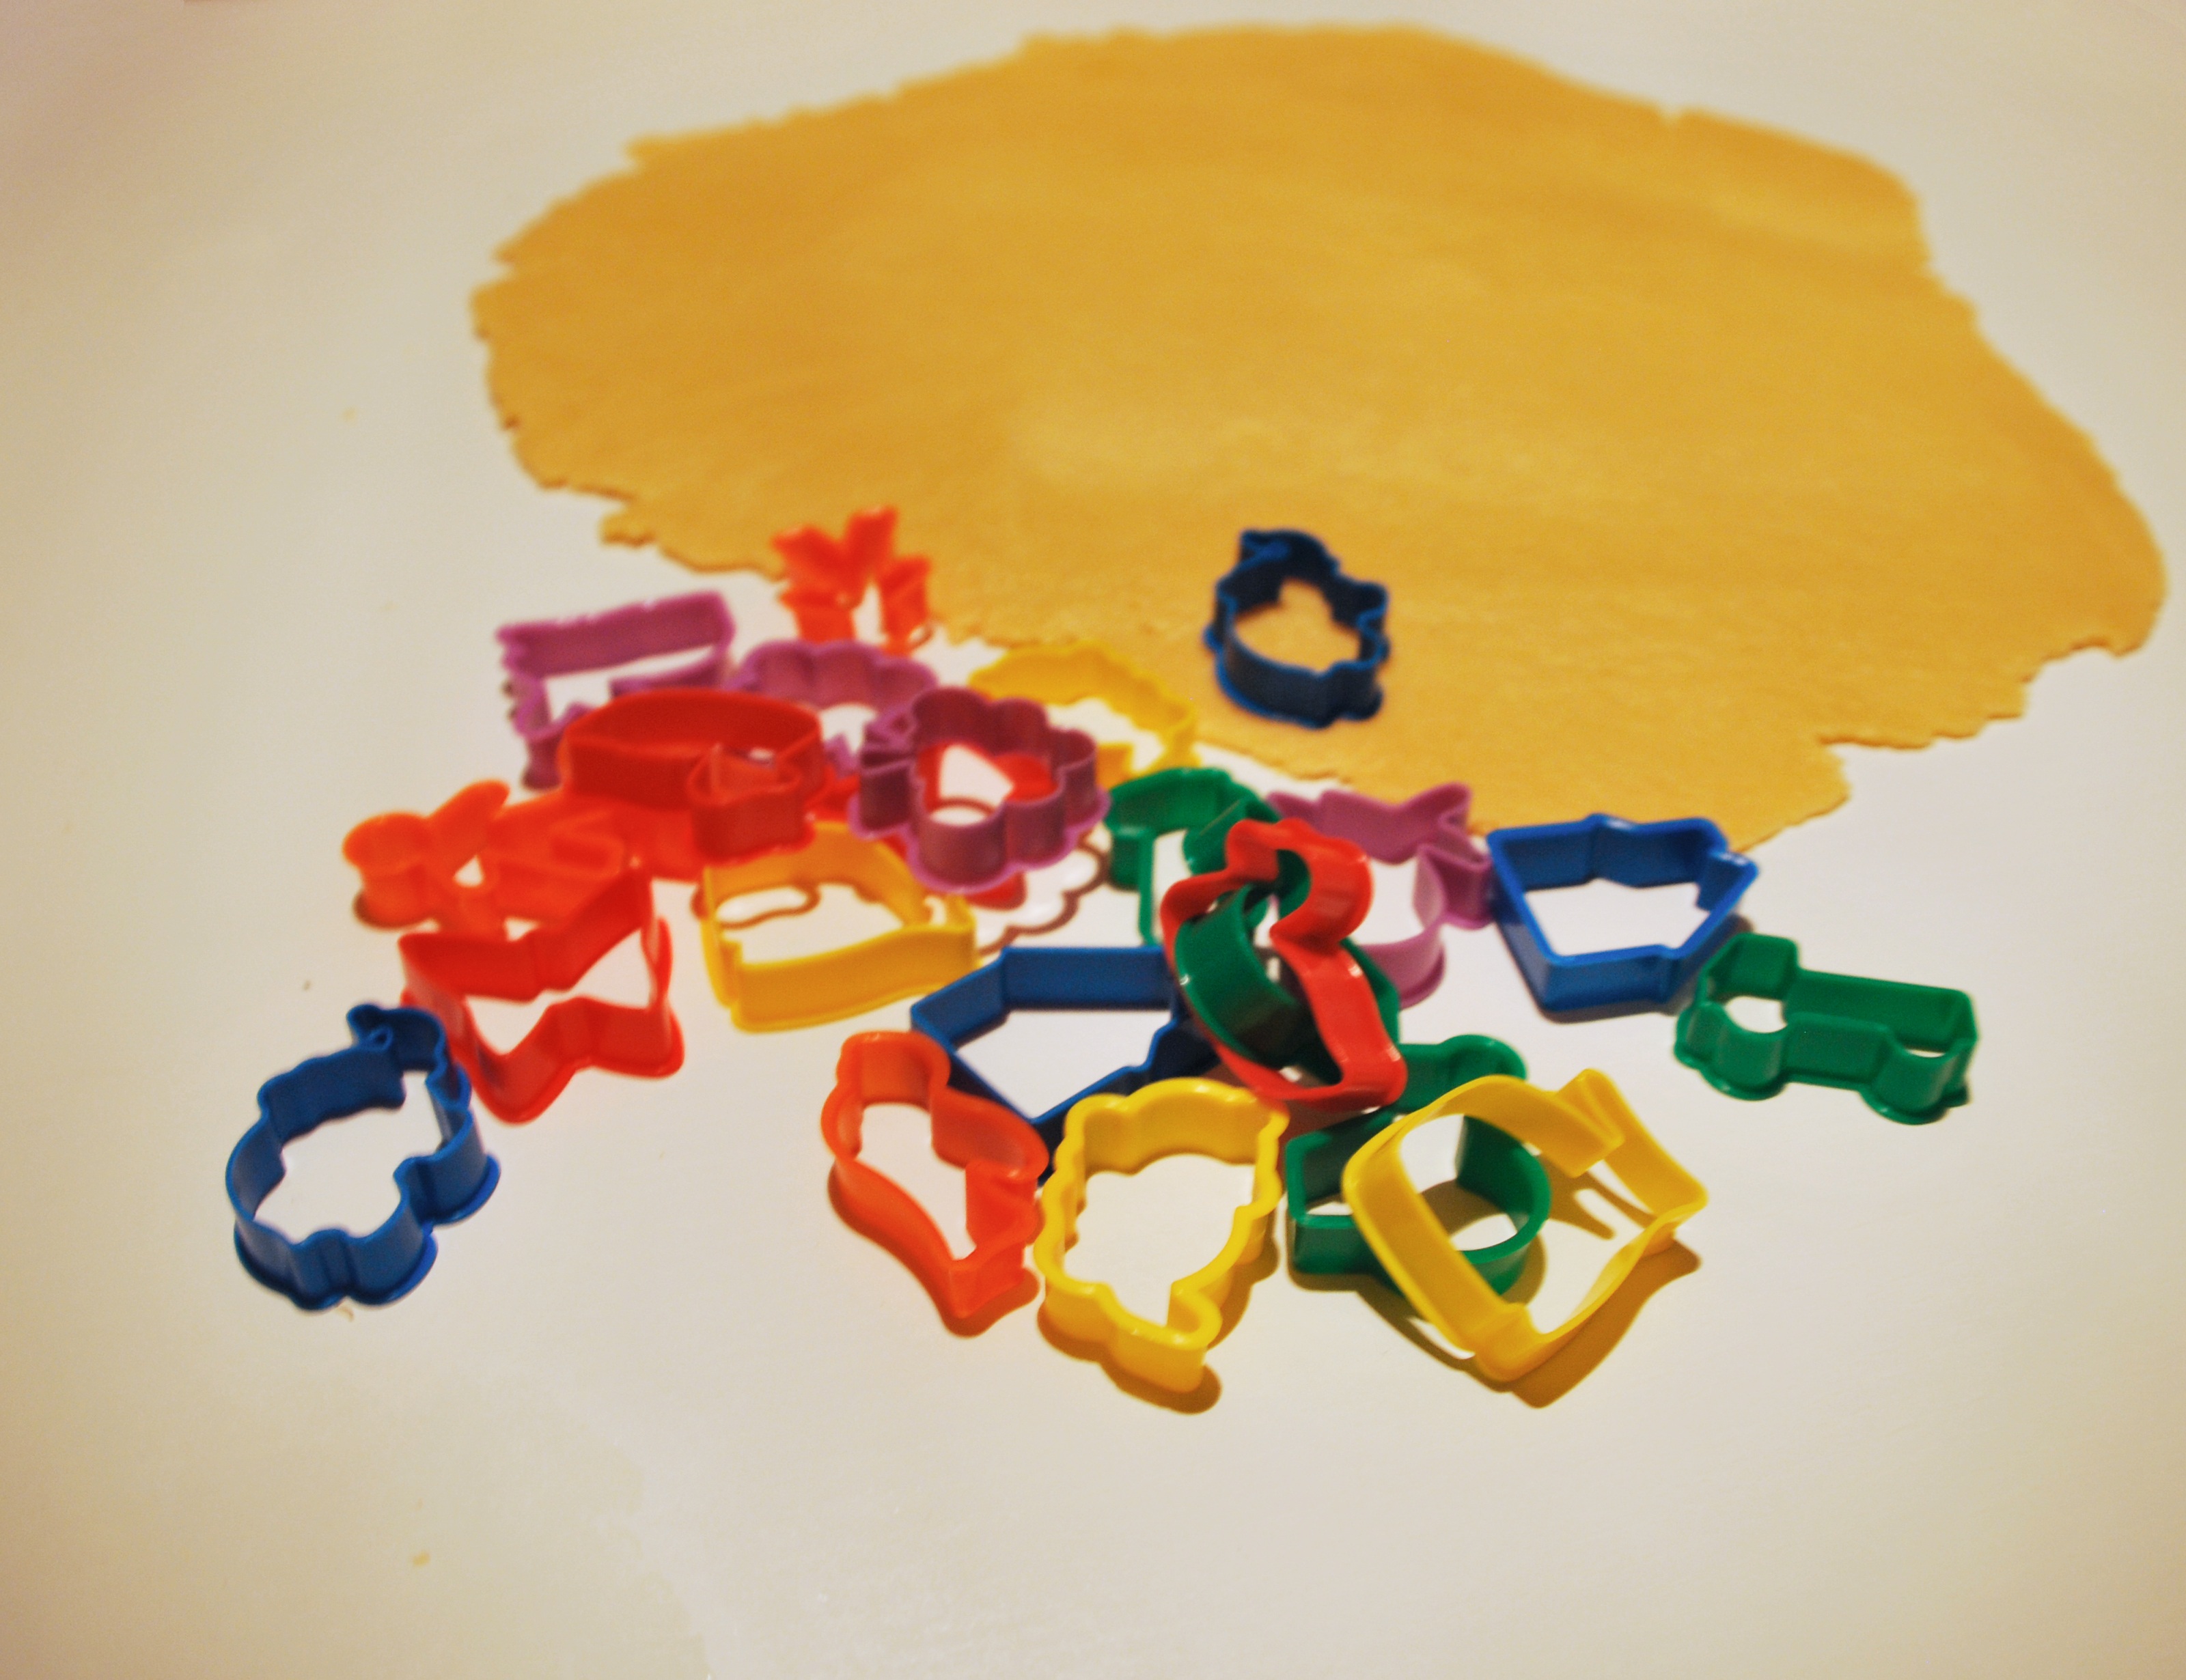
play, color, craft, colorful, yellow, baking, toy, childhood, dough, education, art, fun, cookies, creativity, illustration, learn, modeling, development, models, child art